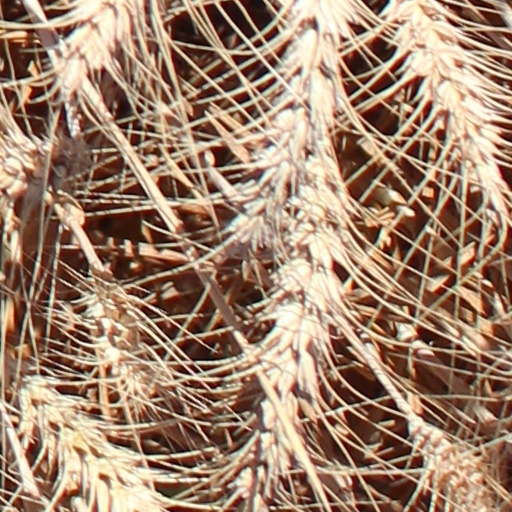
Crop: wheat